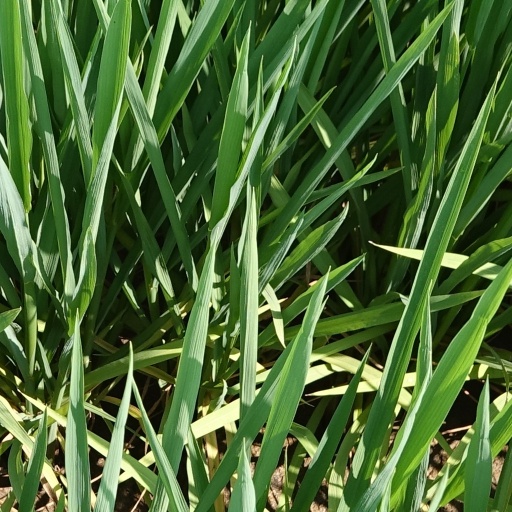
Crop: rice